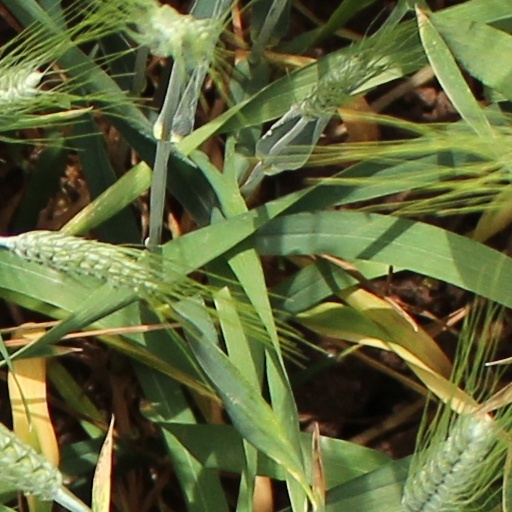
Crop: wheat